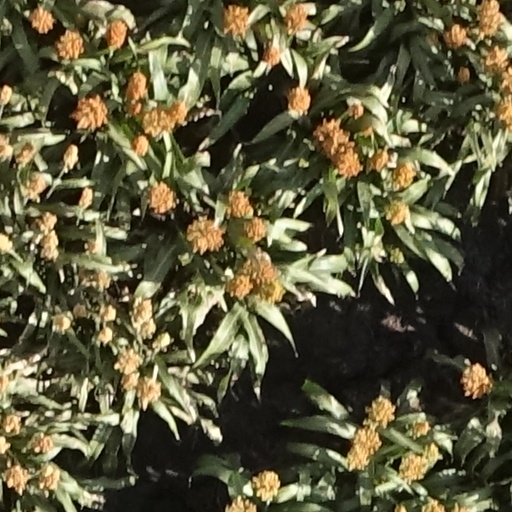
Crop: sorghum